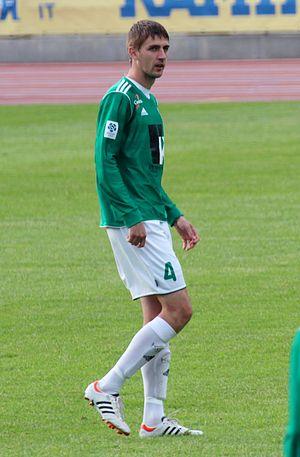
Igor Morozov est un footballeur estonien, issu de la minorité russe, né le 27 mai 1989, à Tallinn en RSS d'Estonie. Il évolue actuellement au Debrecen VSC au poste de défenseur.